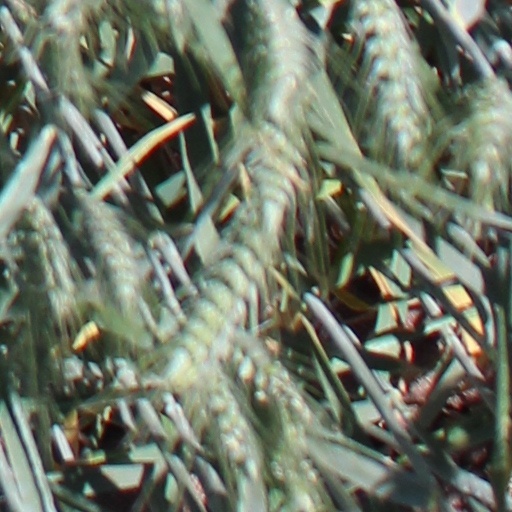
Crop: wheat